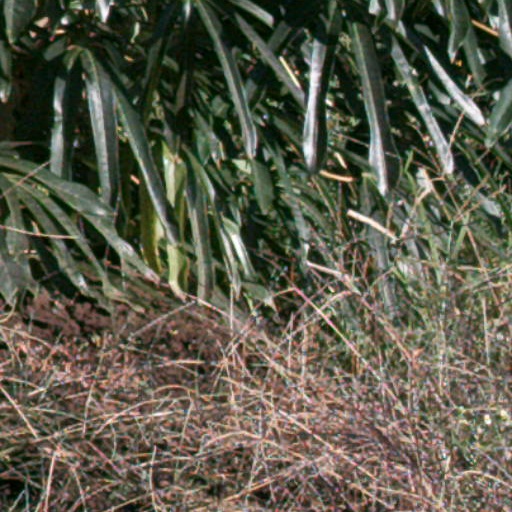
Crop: cassava